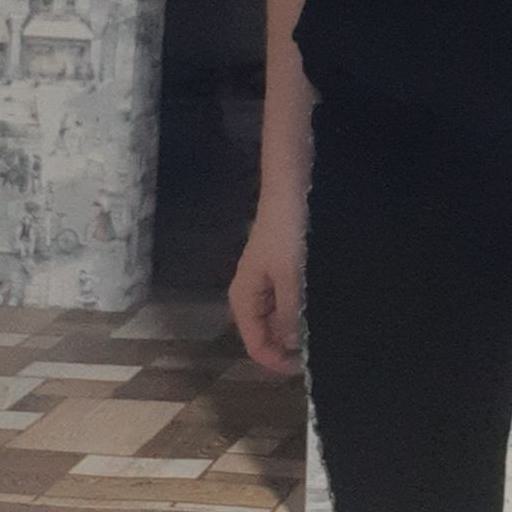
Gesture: no_gesture